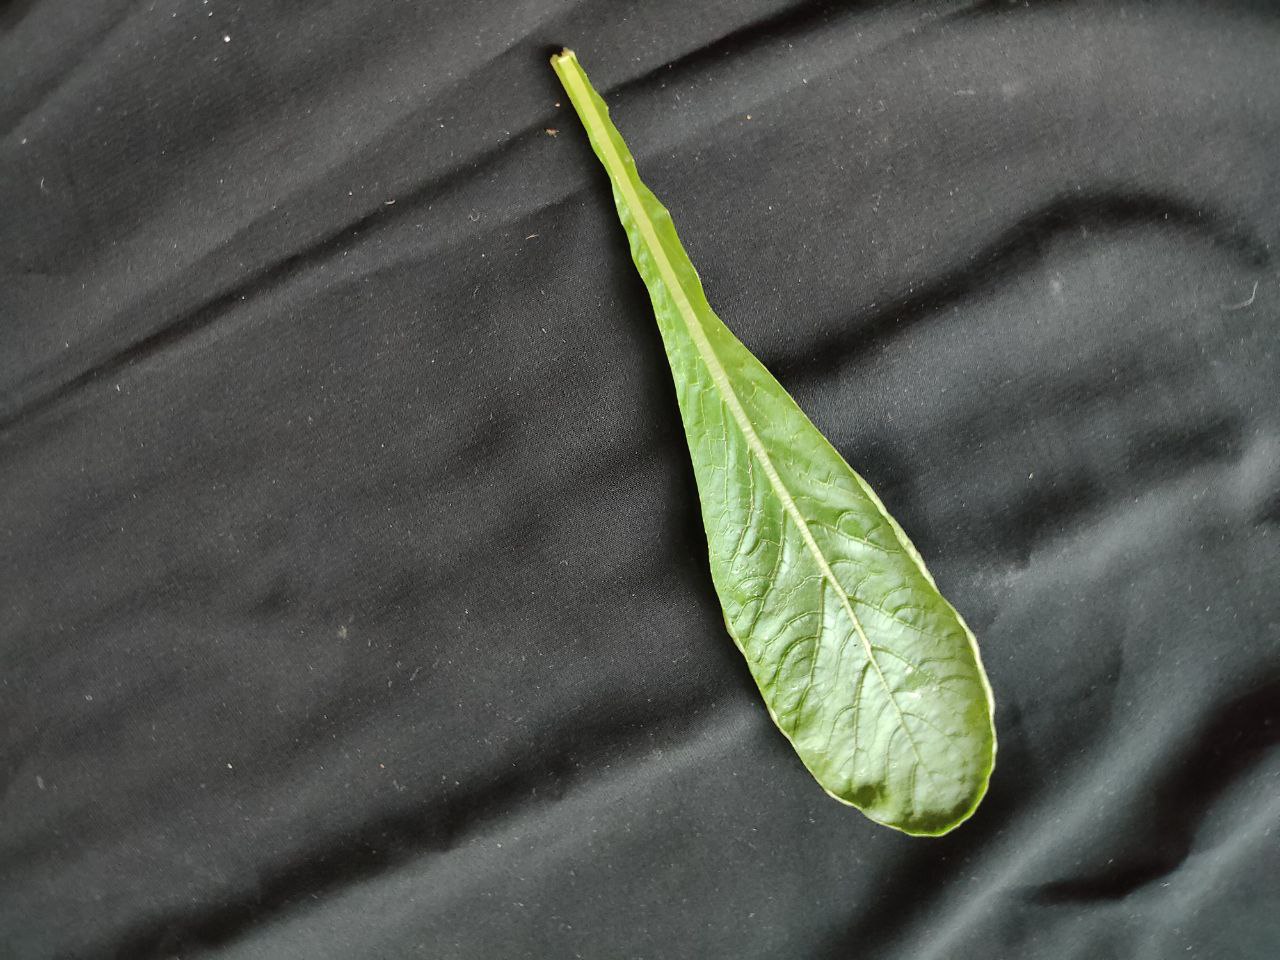
Label: Fresh leaf